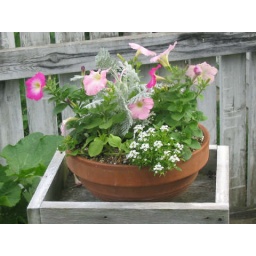
flower in my white birdfeeder